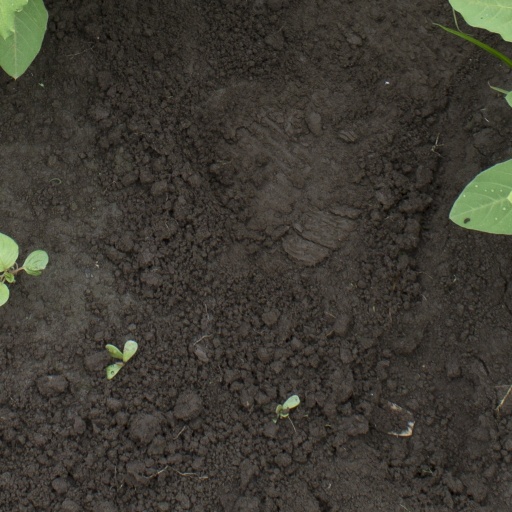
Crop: soybean